Florida State Seminoles football

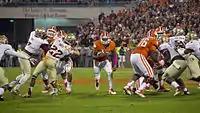
The Noles and Tigers competed for the Atlantic division title.

Aesthetically, a brick facade surrounding the stadium matches the architectural design of most of the buildings on the university's campus. In addition to the obvious recreational uses, The University Center surrounds the stadium and houses many of the university's offices as well as The College of Motion Picture Arts, The Dedman School of Hospitality, and The College of Social Work. The field was officially named Bobby Bowden field on November 20, 2004, as Florida State hosted intrastate rival Florida. Florida State has been recognized as having one of the best gameday atmospheres in the country, and Doak Campbell Stadium has been named one of the top stadiums in college sports.